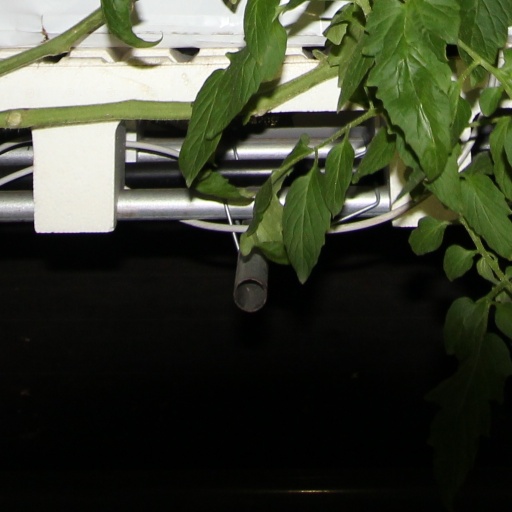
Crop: tomato